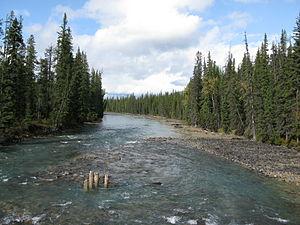
La rivière Whirlpool est une rivière qui coule dans le parc national de Jasper, dans la province d'Alberta, au Canada. Elle est l'un des affluents de la rivière Athabasca.